List of Euphoria characters

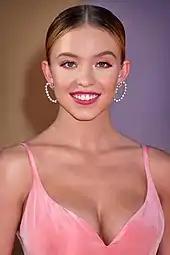
Sydney Sweeney stars as Cassie, Lexi's sister.

Jules is a transgender girl who enters into a turbulent relationship with Rue after moving into town. She has a strained relationship with her mother, who placed her in a psychiatric hospital against her will when she was 11. Free-spirited and kind, as well as emotional and impulsive, she often finds herself bearing the weight of Rue's addiction. In the second season, she cheats on Rue with Elliot.